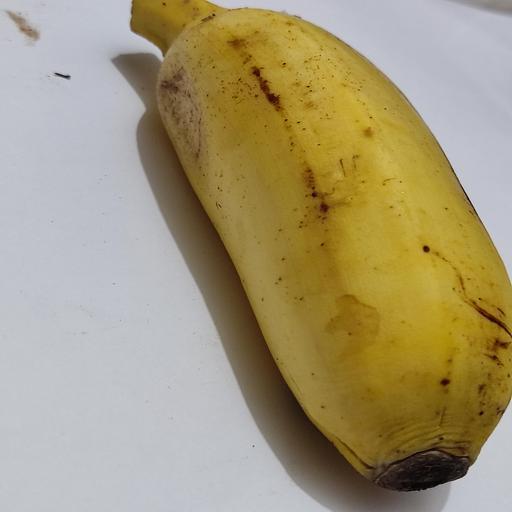
Crop type: Banana